Tunic (video game)

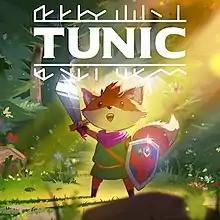

Tunic is a 2022 action-adventure game developed by Isometricorp Games and published by Finji. It is set in a ruined fantasy world, where the player controls an anthropomorphic fox on a journey to free a fox spirit trapped in a crystal. The player discovers the gameplay and setting by exploring and finding in-game pages of a manual that offers clues, drawings, and notes. The backstory is obscured; most text is given in a constructed writing system that the player is not expected to decipher. "Tunic" isometric perspective hides numerous pathways and secrets.